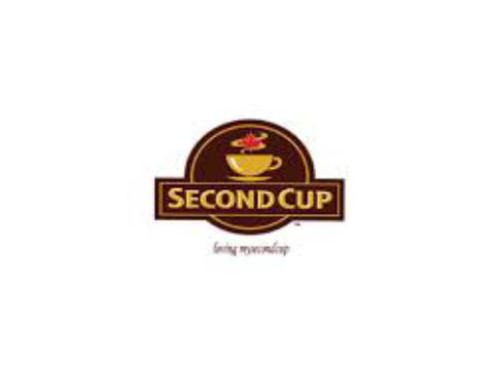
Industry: Food